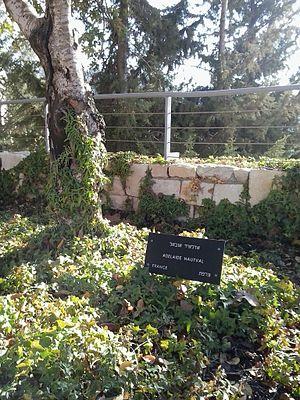
Adélaïde Hautval, surnommée Haïdi, née Marthe Adélaïde Haas le 1ᵉʳ janvier 1906 au Hohwald et morte le 12 octobre 1988 à Groslay, est une psychiatre française, rescapée des camps de concentration nazis et reconnue Juste parmi les nations.